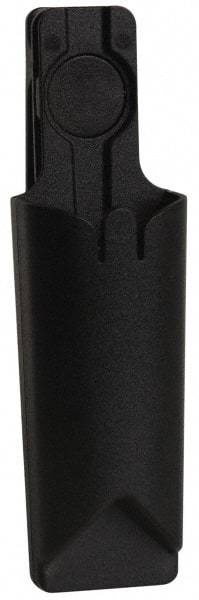
PHC - Plastic Holster - For Use with S Series Safety Cutters
Item #: 43697770 Brand: PHC Model #: UKH423 Exact Tooling IR#: 04 Product Specifications Type Plastic Holster For Use With S Series Safety Cutters Additional Information Plastic Holster PSC Code 5110
Brand: PHC
Category: Hardware > Hardware Accessories > Tool Storage & Organization > Tool Sheaths